1583 Assembly of Notables

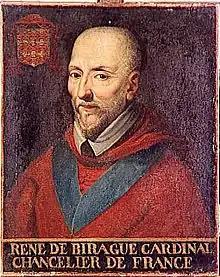
Cardinal de Birague who would die early into the meeting of the Assembly of Notables

On 30 June 1583, Henri summoned the commissioners to return to the capital, aiming to rendezvous in Paris on 10 September. This was to have them arrive 5 days before the intended start date of the Assembly of Notables, which he looked to begin on 15 September. However the plague was carving a path through Paris, so this was reconsidered. At the same time as he called back the commissioners he sent a summons to the various "princes du sang" (princes of the blood) and 'several other lords' so that they might hear the results of the commissioners work and make suggestions as to how to resolve the problems raised.